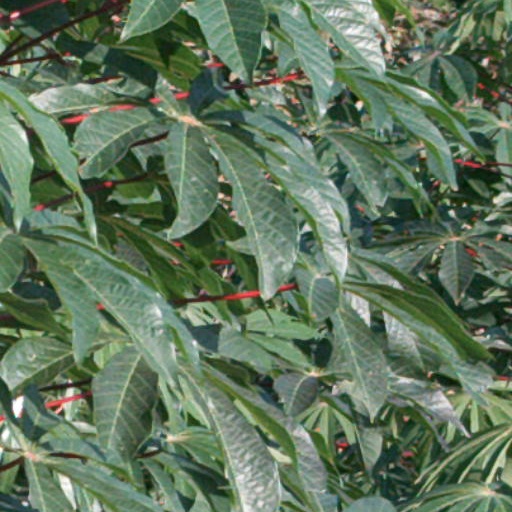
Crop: cassava